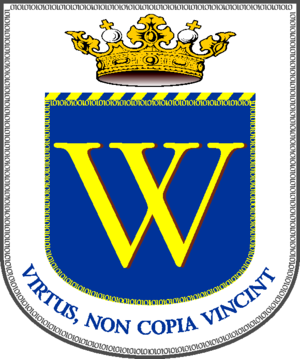
Le Wirtland est une micronation imaginaire virtuelle.